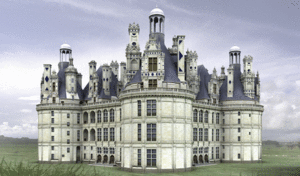
Chateau de Chambord
Le château de Chambord est un château français situé dans la commune de Chambord, dans le département de Loir-et-Cher en région Centre-Val de Loire.